Wisbech

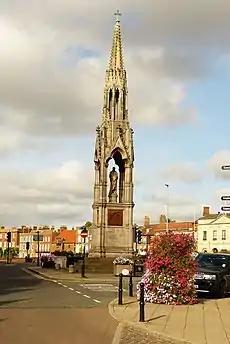
The Clarkson Memorial in Wisbech in 2013, in memory of the abolitionist Thomas Clarkson

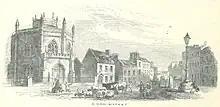
The Octagon Chapel in Wisbech Old Market, demolished in 1952

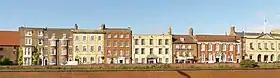
The North Brink by the River Nene in Wisbech

Over many generations the Peckover family rose from humble Quaker origins to become bankers and peers, and the first family of Wisbech. They were notable for their philanthropic works.